Military history of Pakistan

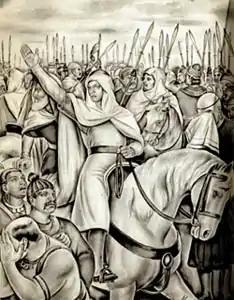
Muhammad Bin Qasim leading his troops in battle.

Raj before 1947) formed the most-populous, easternmost and richest satrapy of the Persian Achaemenid Empire for almost two centuries, starting from the reign of Darius the Great (522–485 BC). The first major conflict erupted when Alexander the Great overthrew the Achaemenid Empire in 334 BCE and marched eastwards. After defeating King Porus in the fierce Battle of the Hydaspes (near modern Jhelum), he conquered much of the Punjab region. But his battle weary troops refused to advance further into India to engage the formidable army of the Nanda Dynasty and its vanguard of elephants, new monstrosities to the invaders. Therefore, Alexander proceeded southwest along the Indus valley. Along the way, he engaged in several battles with smaller kingdoms before marching his army westward across the Makran desert towards modern Iran. Alexander founded several new Macedonian/Greek settlements in Gandhara and Punjab.